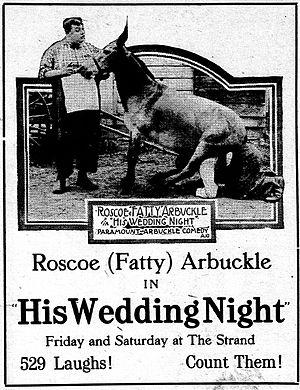
La Noce de Fatty est une comédie burlesque américaine réalisée par Roscoe Arbuckle sorti en 1917.